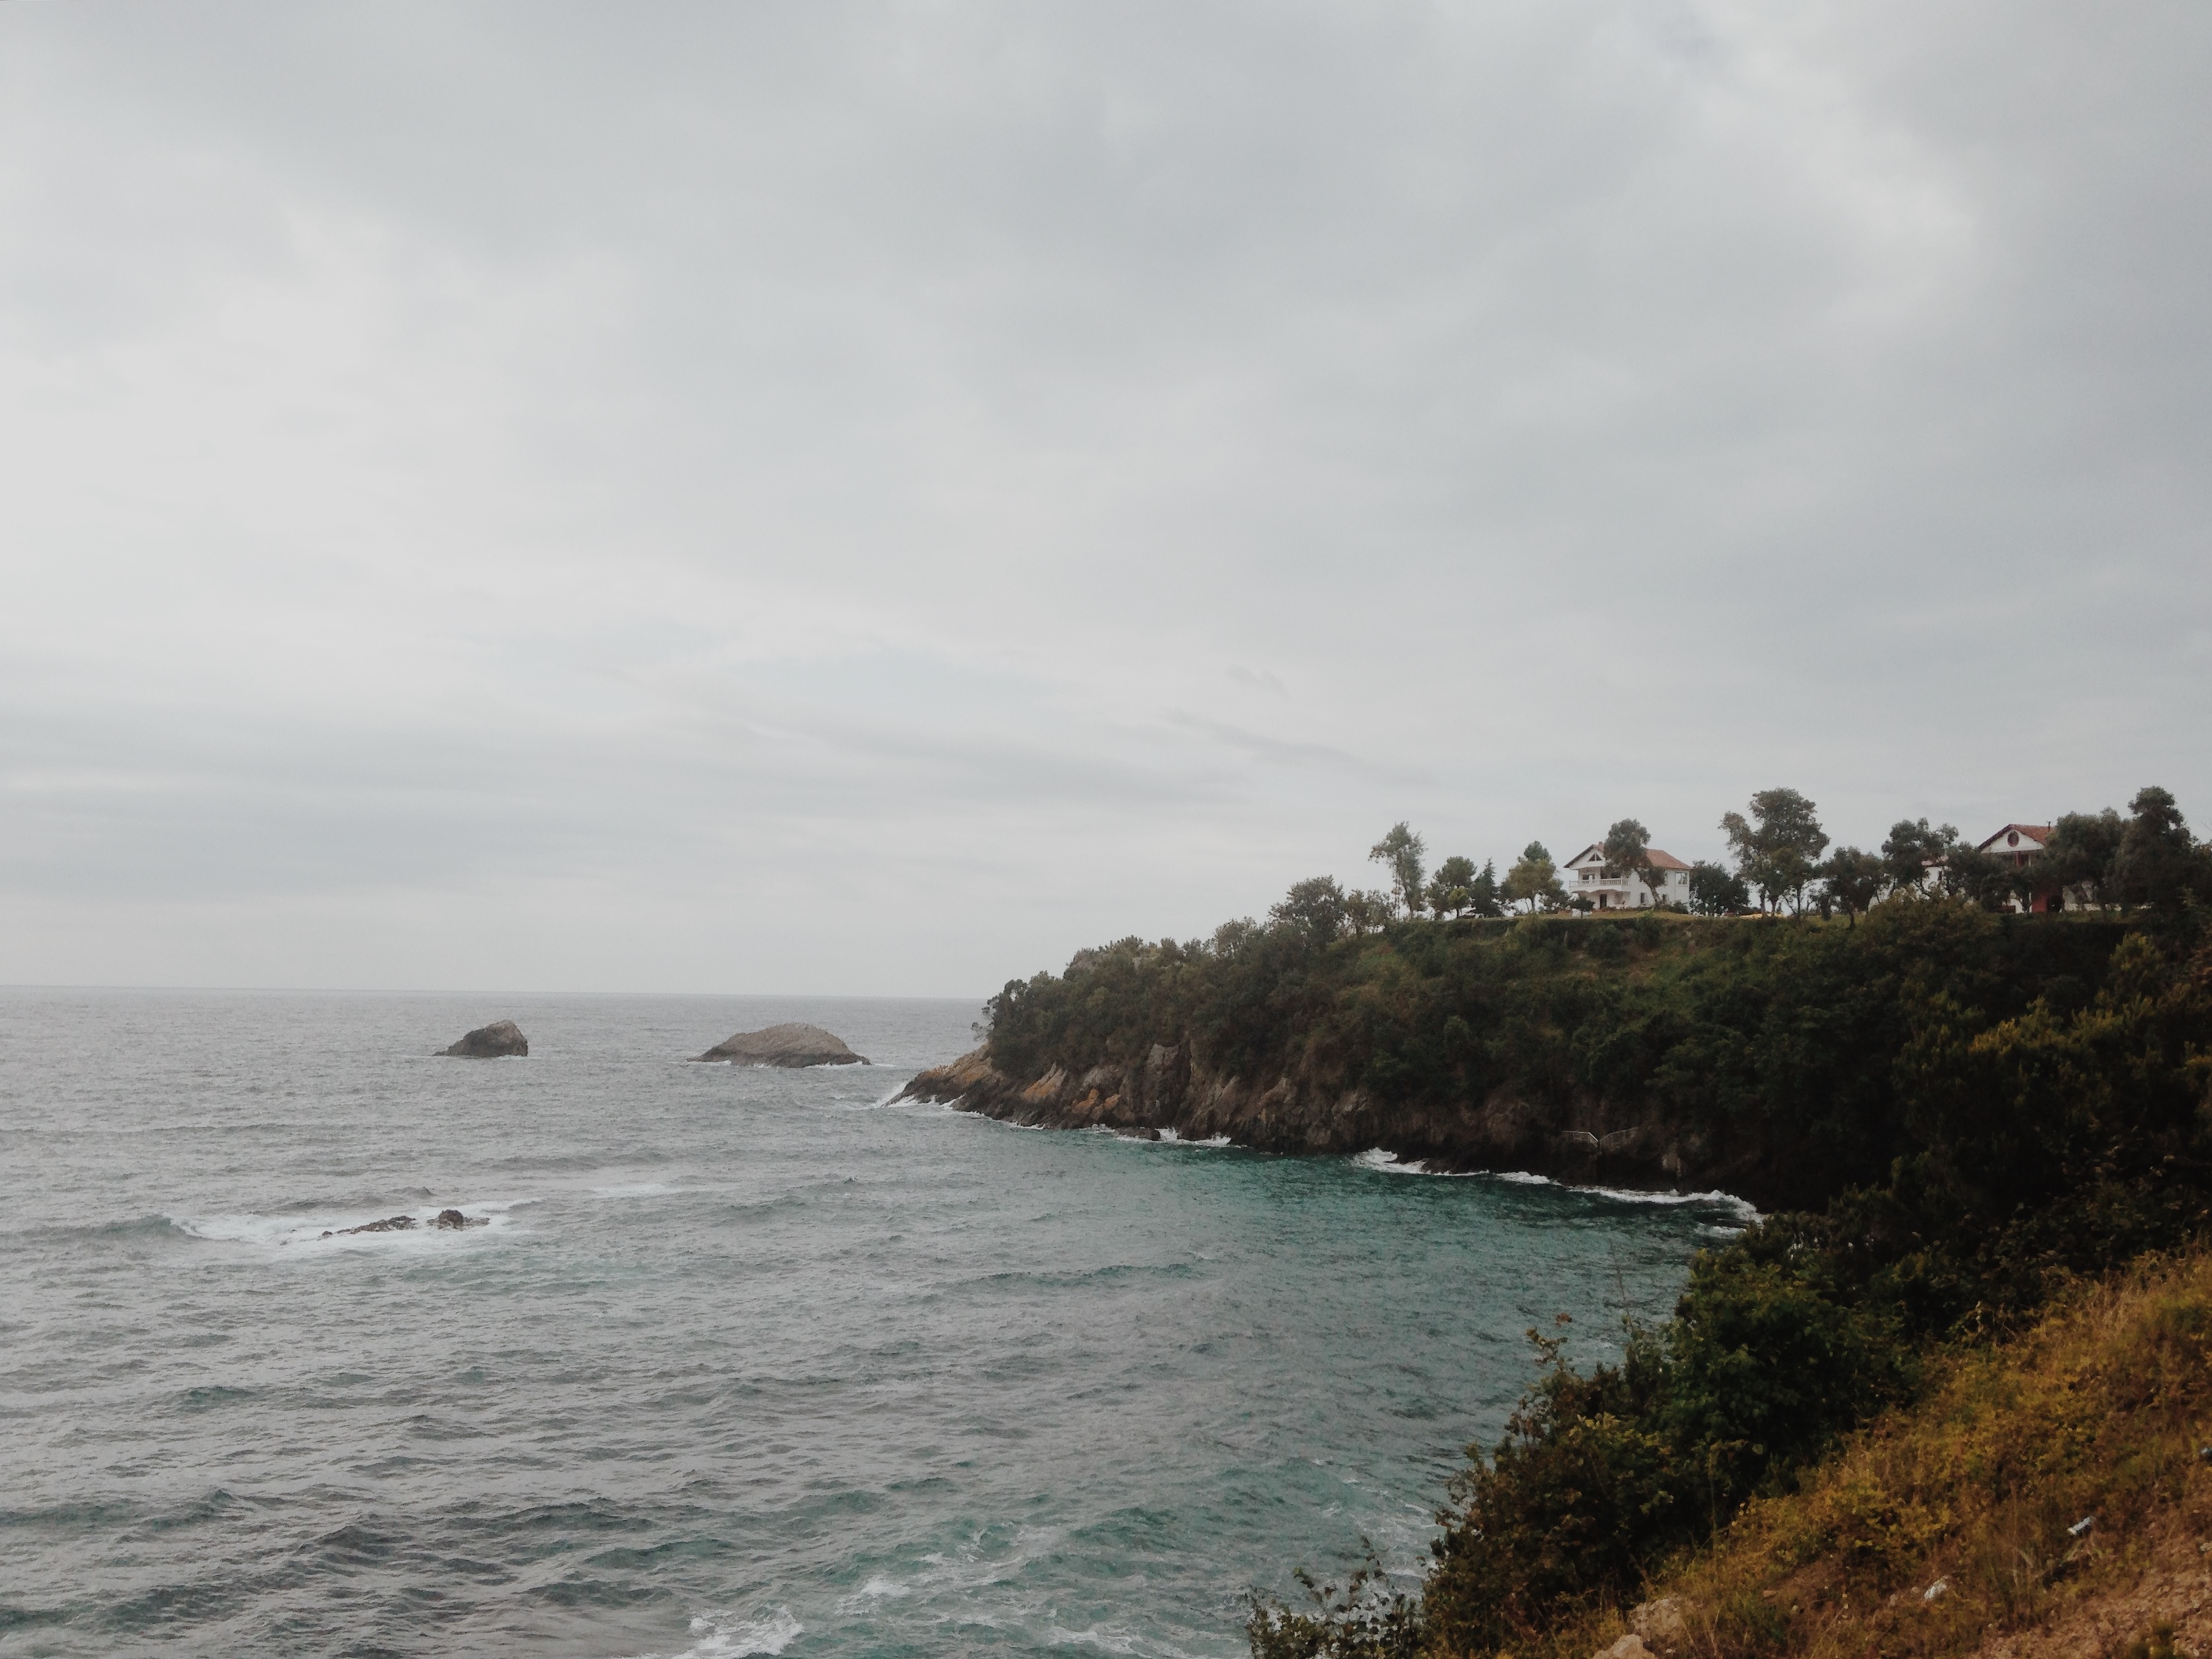
beach, sea, coast, ocean, horizon, shore, wave, cliff, cove, bay, terrain, body of water, cape, wind wave